Antonia Yeoman

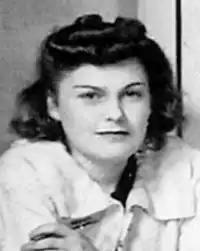
Beryl Yeoman

Antonia Yeoman born Beryl Botterill Thompson sometimes known as Anton (24 July 1907 – 30 June 1970) was an Australian-English cartoonist and illustrator.